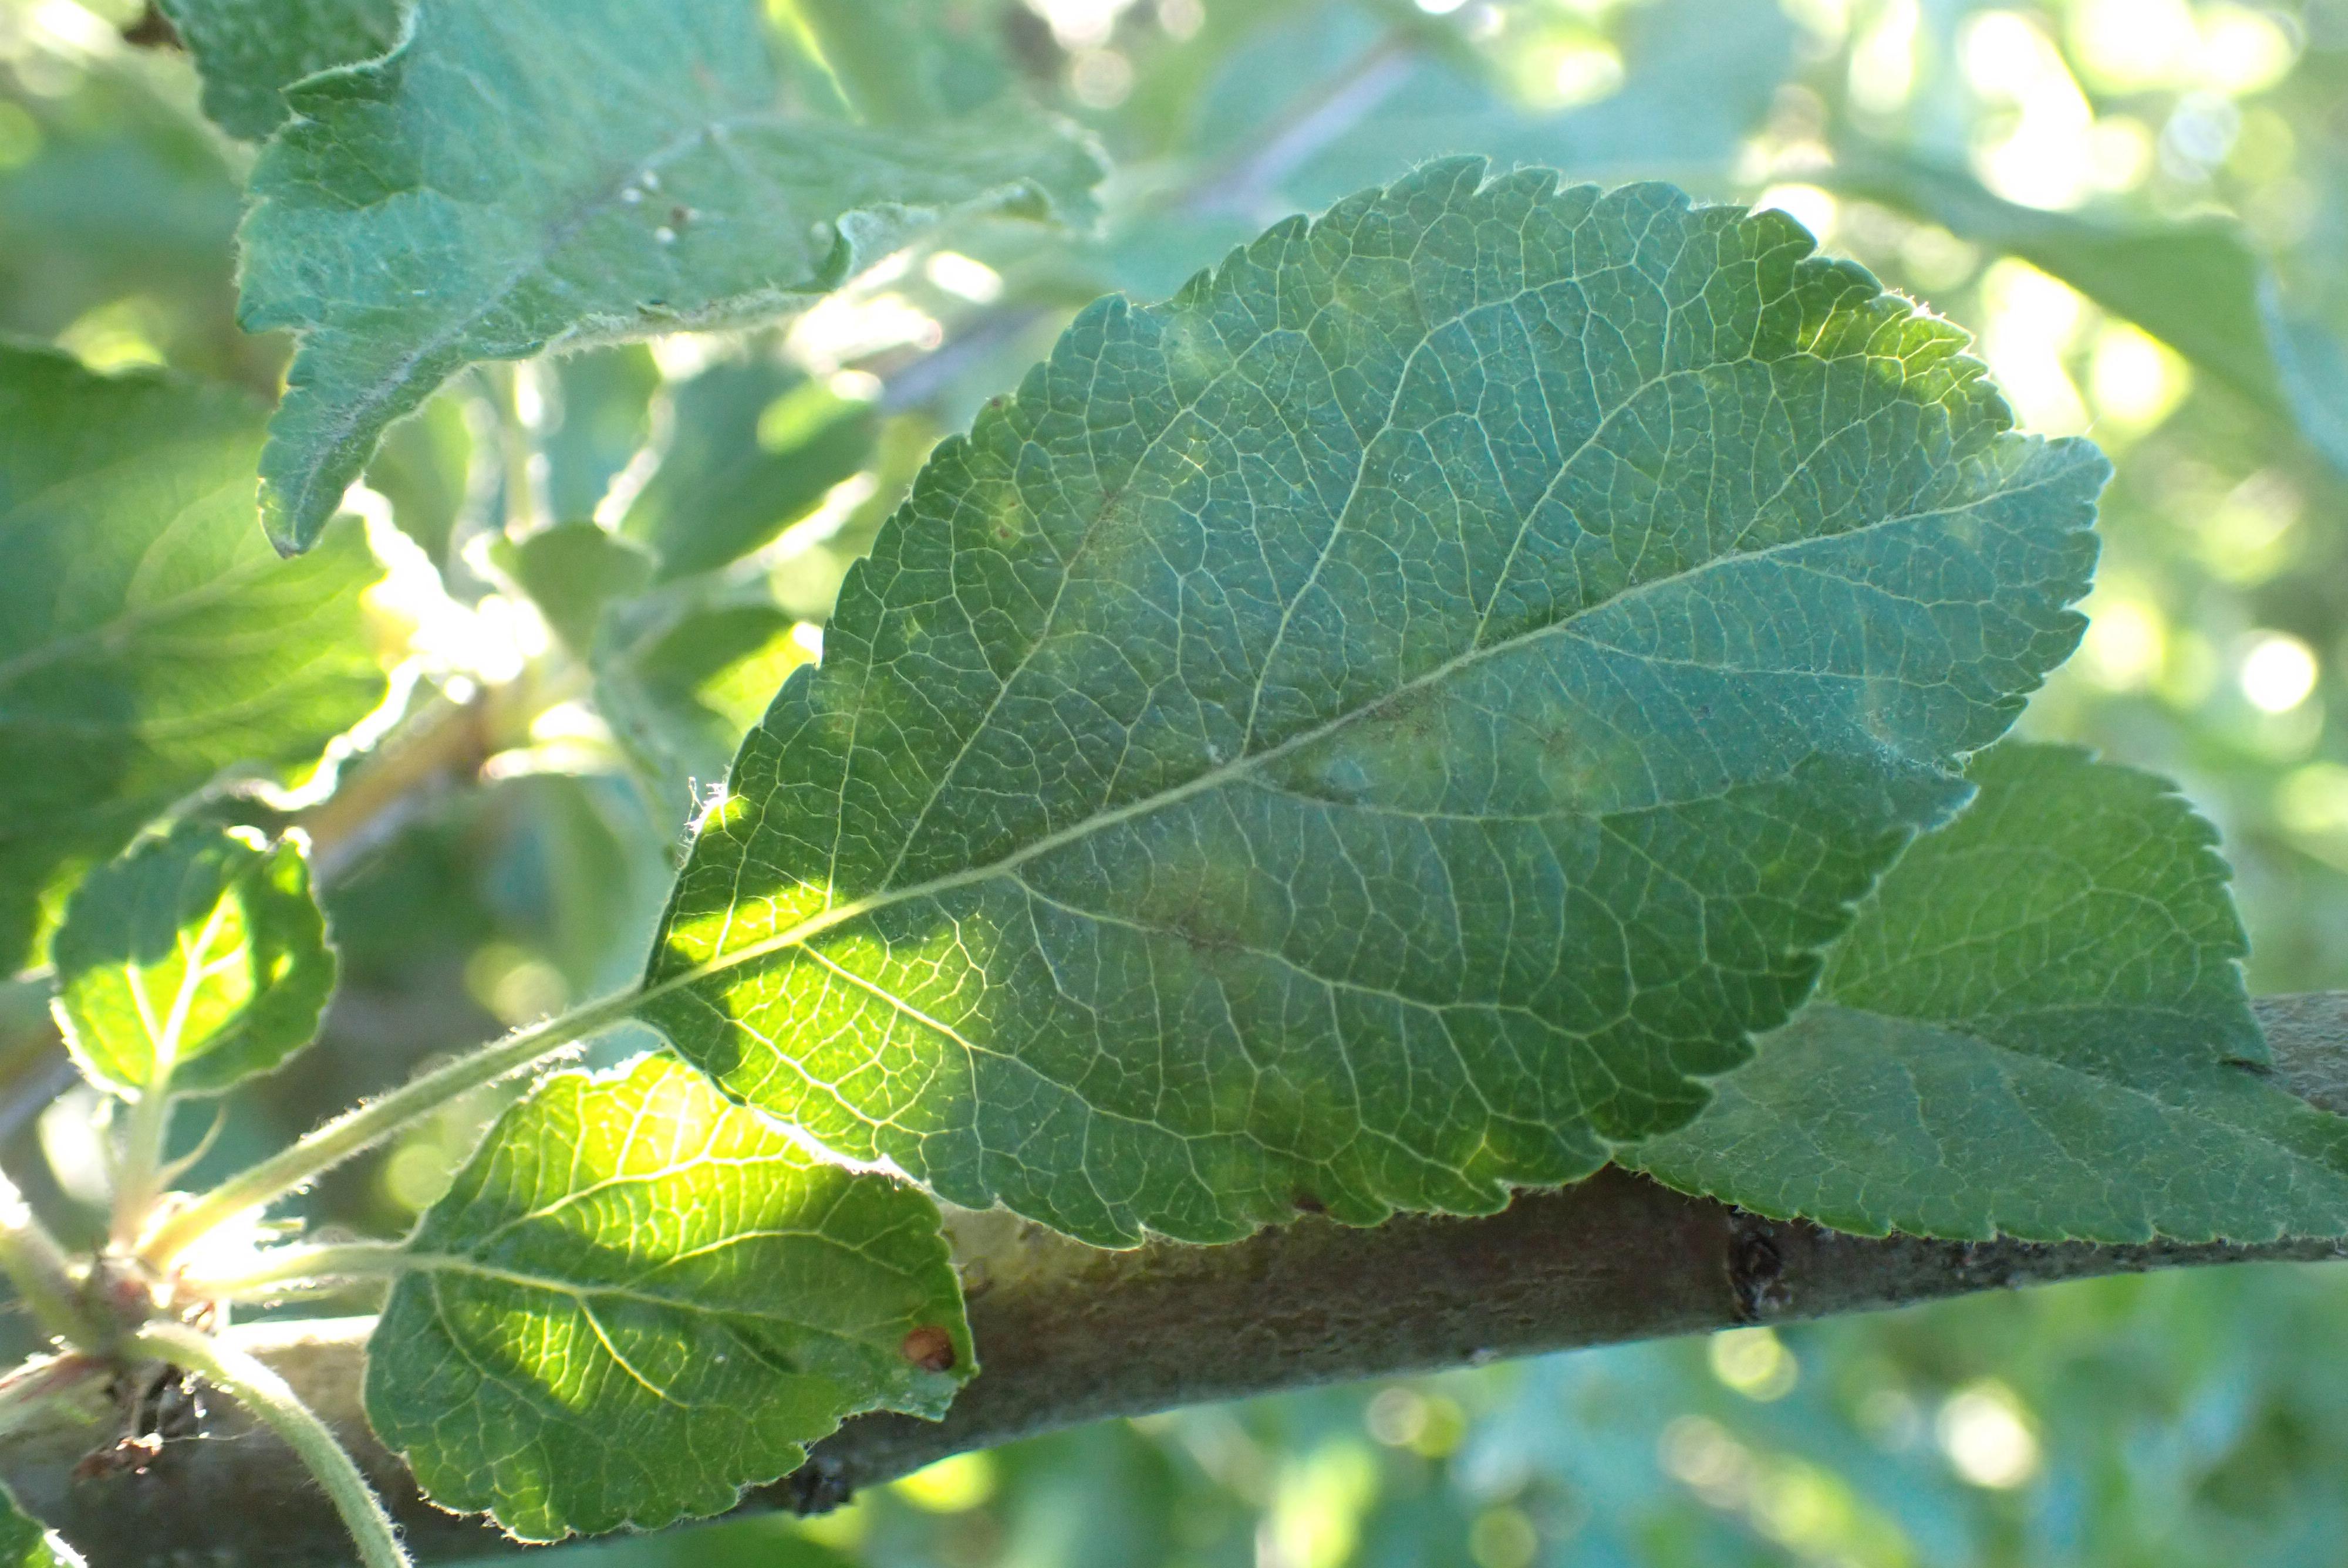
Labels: scab